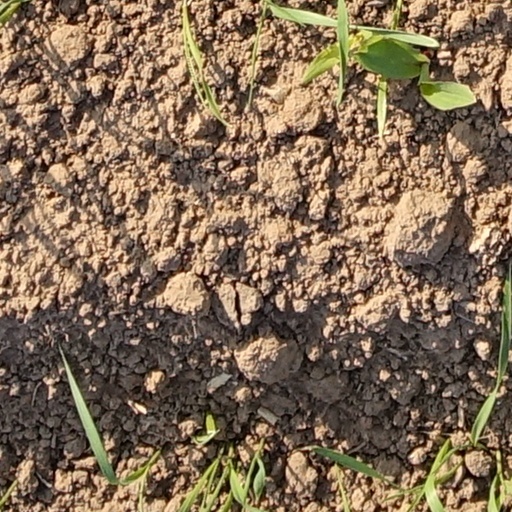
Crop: wheat